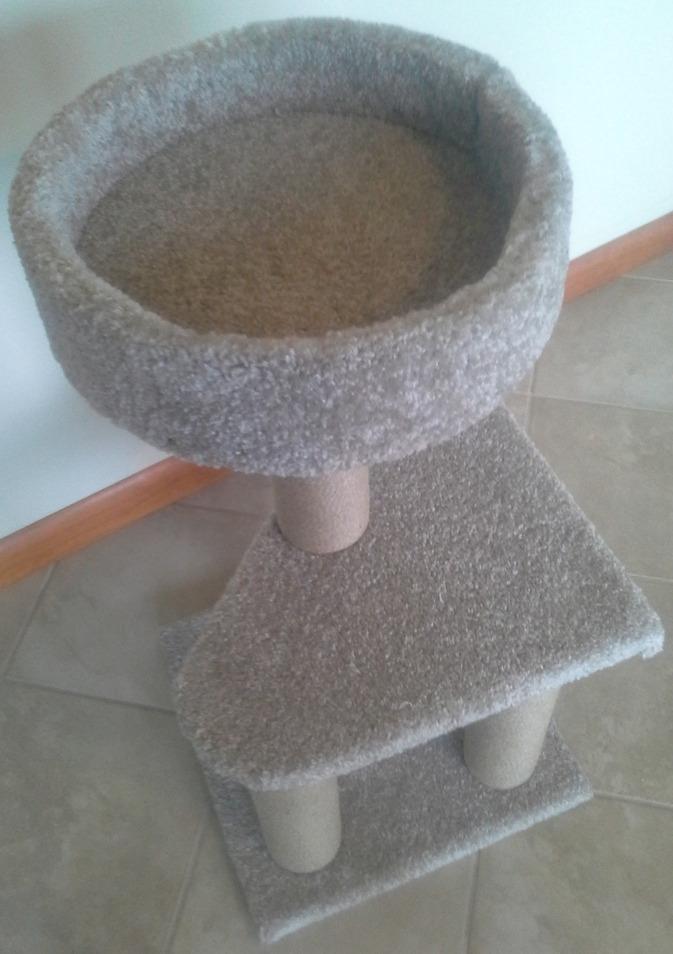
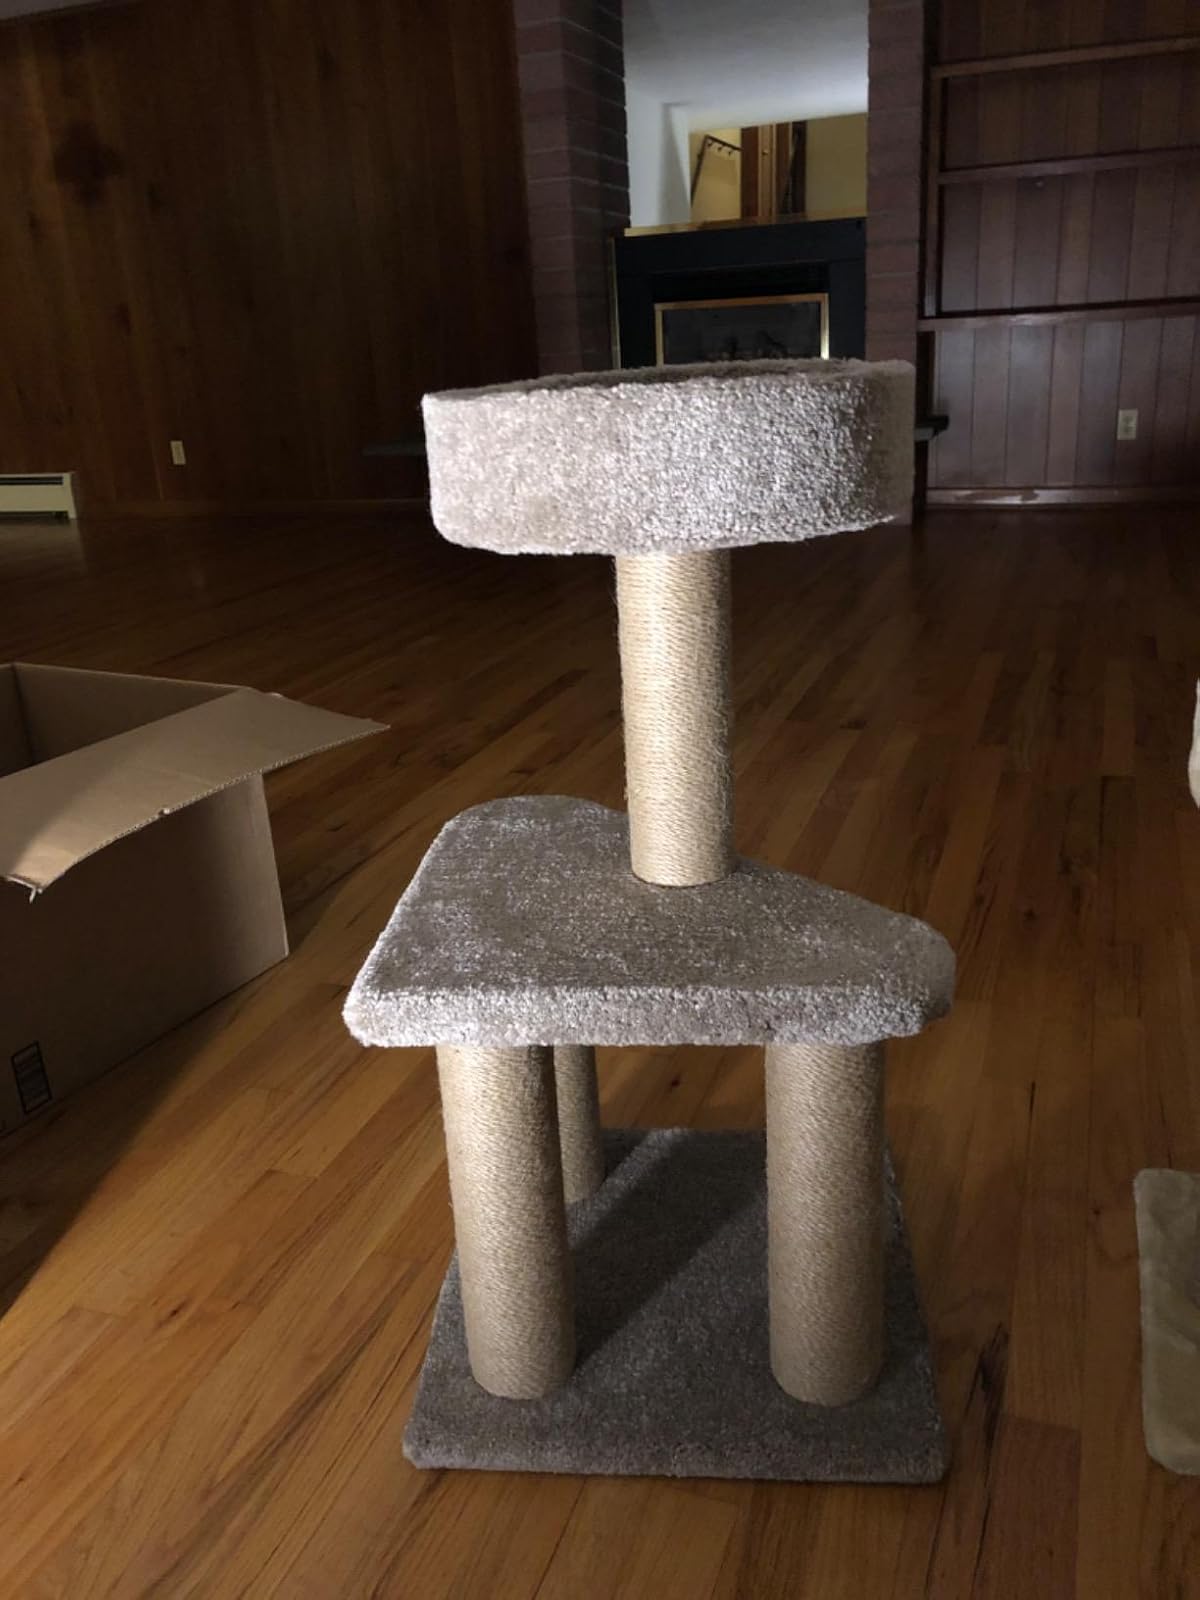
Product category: items_cat tree
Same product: yes